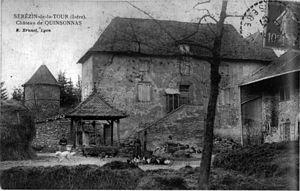
Sérézin-de-la-Tour est une commune française située dans le département de l'Isère, en région Auvergne-Rhône-Alpes.